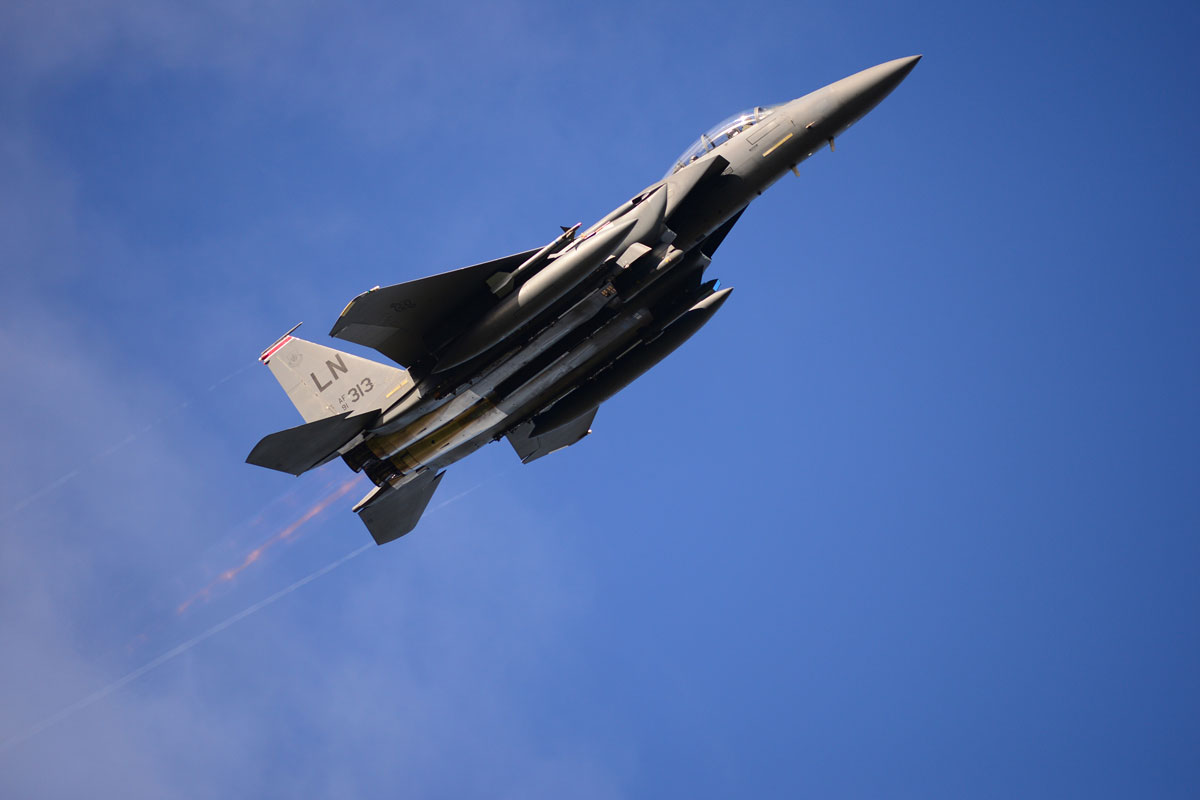
Vehicle type: Planes